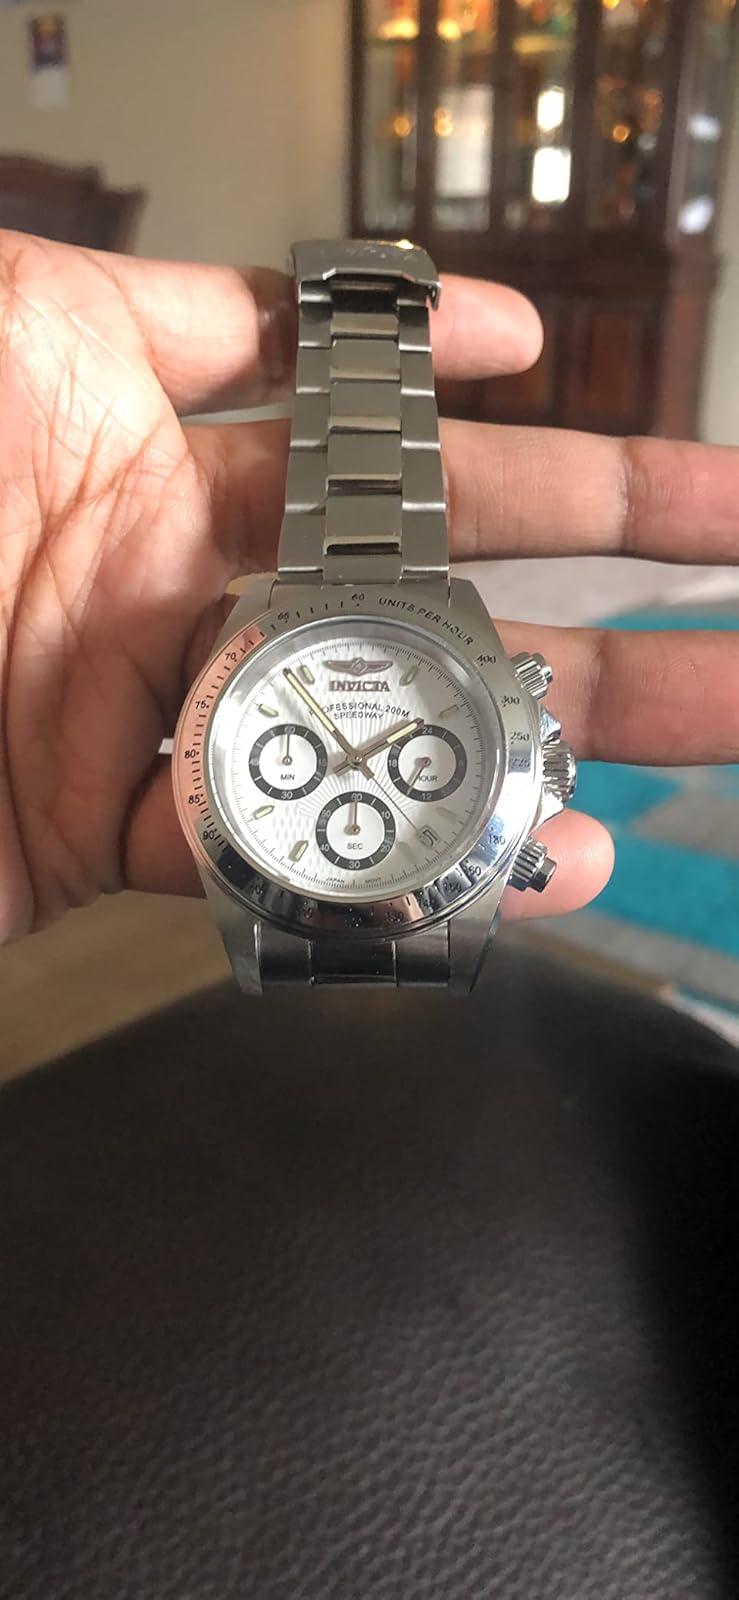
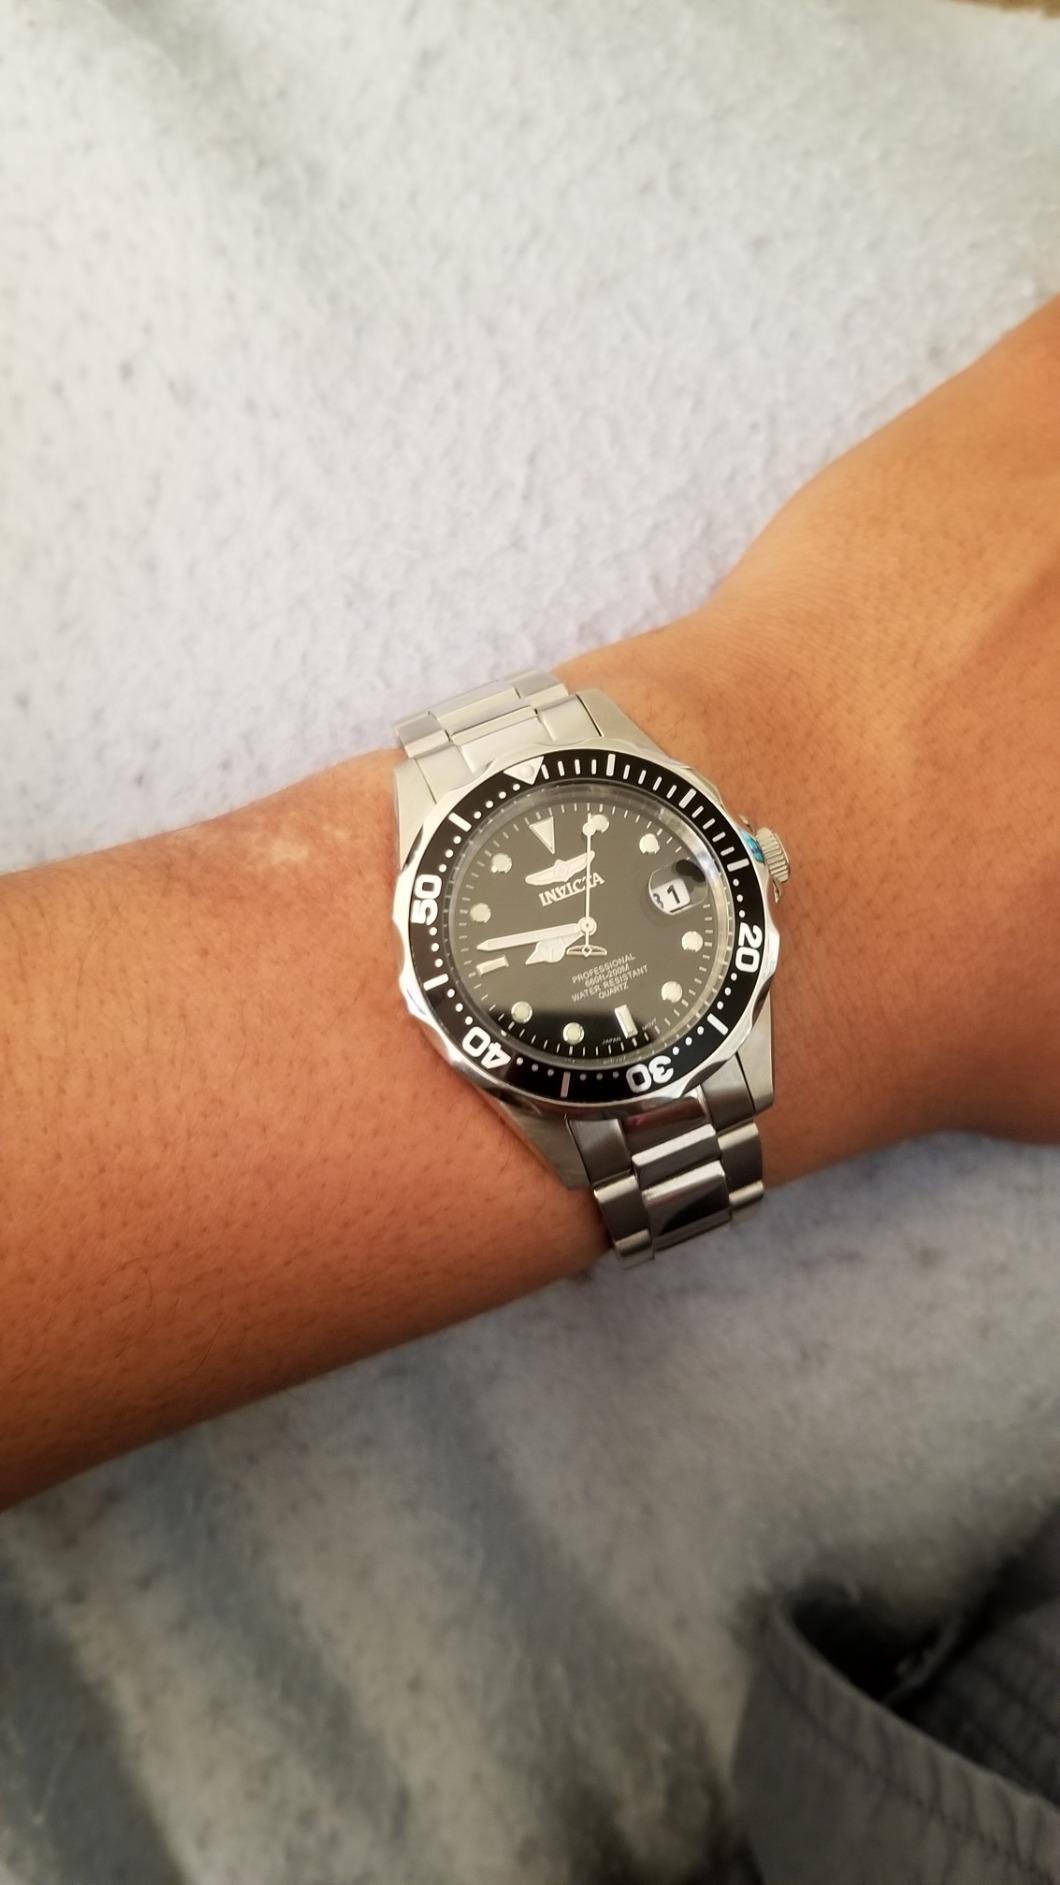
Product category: accessories_watch
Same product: no